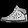
Label: Sneaker